Djurgårdsbrunnsviken

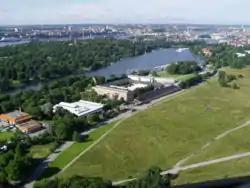
Djurgårdsbrunnsviken as viewed from the tower Kaknästornet facing south-west.

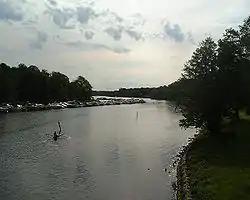
Viewed from Djurgårdsbron.

Djurgårdsbrunnsviken is a bay in central Stockholm, Sweden, together with the canal Djurgårdsbrunnskanalen forming the northern shore line of the island Djurgården (or more correctly between Northern and Southern Djurgården). The bridge Djurgårdsbron stretches over the bay.